Aphonopelma anax

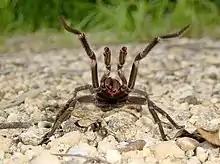
A typical threat posture by a mature male. (note: not A. anax, but a similar species)

Similar to many tarantula species, "A. Anax" is non-aggressive and avoids confrontations with humans and larger animals. This docile temperament makes it very desirable in the pet trade, along with "A. hentzi". If provoked, however, the tarantula will use its hind legs to kick off some of its urticating hairs towards the potential threat. If these hairs reach the mucous membranes or bare skin, they can cause mild swelling and/or a rash. Humans may have an allergic skin reaction which can worsen symptoms. The reactions can last for several hours to weeks. In addition to kicking its urticating hairs, "A. Anax" will rear up on its hind legs and raise its front legs in the typical tarantula "threat posture". This is done to intimidate a potential predator.